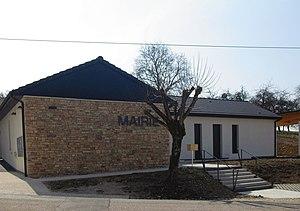
La mairie de Germonville
Germonville est une commune française située dans le département de Meurthe-et-Moselle, en région Grand Est.